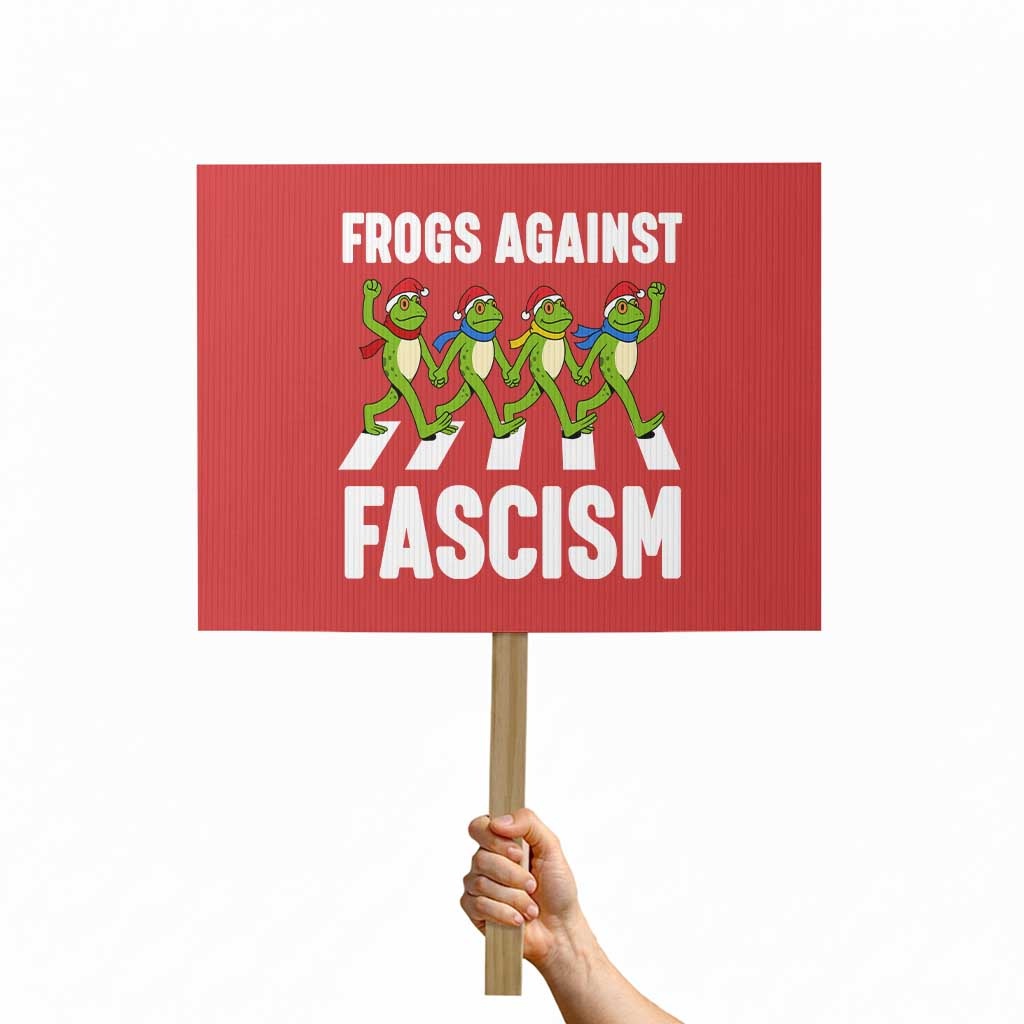
Santa Frog Against Fascism Protest Sign Christmas Holiday Frogs Band Resistance Protest TS02
Santa Frog Against Fascism Protest Sign Christmas Holiday Frogs Band Resistance Protest 🪧 Protest Sign – Speak Your Voice 📣 Durable. Weather-Resistant. Ready for Every Rally. Make your message loud and clear with the Protest Sign from Print Your Wear. Built for rallies, marches, campaigns, and events, this durable outdoor sign ensures your statement stays visible in every condition. It’s waterproof, UV-resistant, and printed with eco-friendly inks for vivid, long-lasting color. Just peel, stick, and raise your message high. ✨ Key Features 🧱 Material: Fluted polypropylene – strong, lightweight, and weather-resistant. 📏 Size: 18" × 24" (45 × 60 cm) – ideal for high visibility. 🪵 Handle: Radiata pine wood with pre-applied double-stick tape for quick setup. 🖨️ Print: Single-sided, high-definition design with sharp color detail. ☀️ Outdoor Ready: UV inhibitors prevent fading from sunlight exposure. 🌿 Eco Inks: Printed using GREENGUARD UL Certified water-based inks – clean, safe, and compliant. 🔧 Quick Assembly 1️⃣ Remove adhesive backer from the handle. 2️⃣ Align and press firmly onto the back of the sign. 3️⃣ Smooth to secure — then stand tall and be seen. 🎨 Printed with Purpose Every Protest Sign features a bold, one-sided print designed to capture attention fast. Perfect for rallies, parades, or any event where your voice matters. 💪 Built to Last Waterproof, UV-protected, and impact-resistant — this outdoor protest sign keeps your message clear through sun, rain, or long marches. 🧼 Care Instructions Clean gently with a soft cloth and water. Avoid alcohol or harsh chemical cleaners. Store flat or upright in a cool, dry place. 🔁 Easy Returns & Refunds ✅ 30-day return policy for damaged or defective items 🔄 Refund or exchange available — your choice 📧 Need help? Our support team is always here for you View our Return & Refund Policy 📣 Print Your Wear – Wear Your Voice From rallies to events, Print Your Wear delivers durable, eco-printed signs designed to amplify your message with clarity, color, and conviction.
Brand: Print Your Wear
Category: Business & Industrial > Signage > Electric Signs